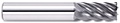
64950GAR
X7C 5/8x4" .060" 7FL 1-3/4" F/L C/S *ALCRONOS*
Brand: Garr Tool
Category: Hardware > Tools > Cutters > Rebar Cutters